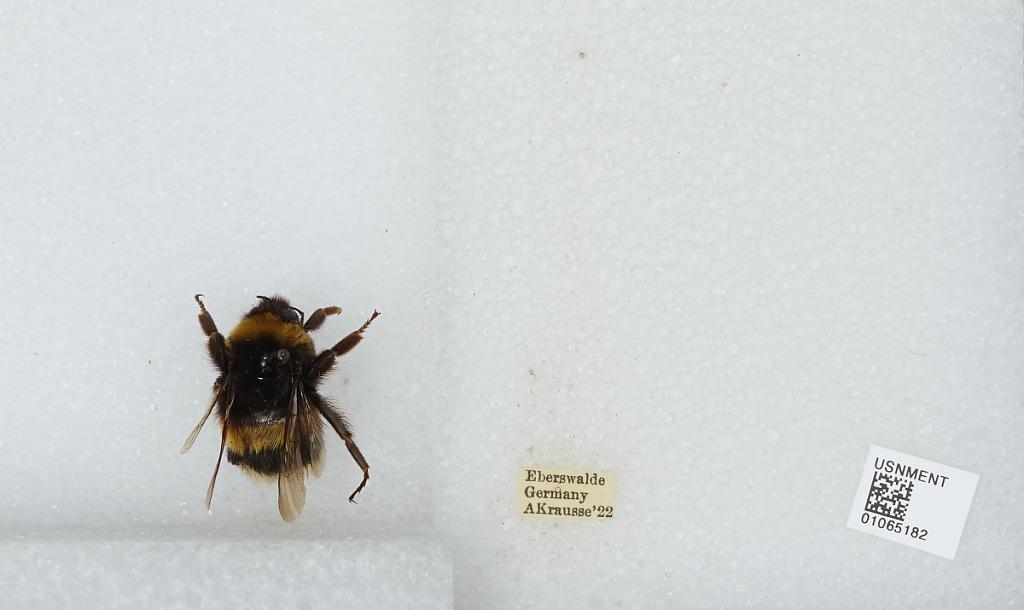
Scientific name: Bombus sp.
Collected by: A. Krausse
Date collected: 1922--
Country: Germany
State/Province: Brandenburg
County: Barnim
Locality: Eberswalde
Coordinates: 52.8356, 13.8182